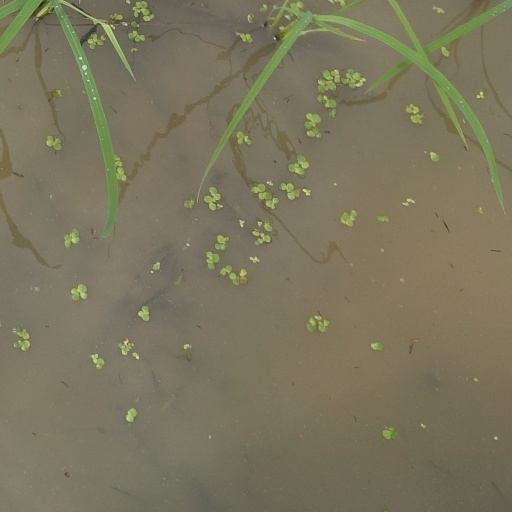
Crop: rice